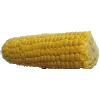
Label: Corn 1